Kyaikhtisaung Pagoda

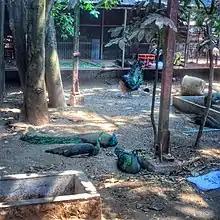
Peacocks at the Kyaikhtisaung compound, circa 2016. the first Sayardaw kept many animals at the compound, including monkeys, horses, bears, and fowl.

Hermit U Khanti performed vast renovation projects throughout Myanmar during his lifetime, with a focus on remote hills and forest areas. One of his projects was to copy the Tripitakas donated by King Mindon onto marble slabs. On 3 March 2011, the Kyaikhtisaung Sayadaw had 135 of the stone inscriptions brought to the Kyaikhtisaung compound from Mandalay Hill.